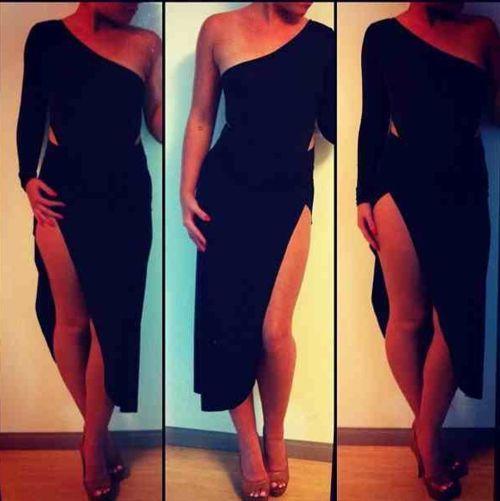
i like this black dress with the high slit ♥